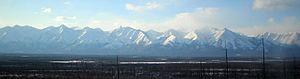
Le massif de Kodar est un massif montagneux de Transbaïkalie au cœur de la Sibérie, en Russie. Le nom « Kodar » est dérivé de « khada », un mot evenki pour « rocher ». Son point culminant est le pic BAM. 34 glaciers, parmi les plus isolés au monde, ont été identifiés dans ces montagnes.